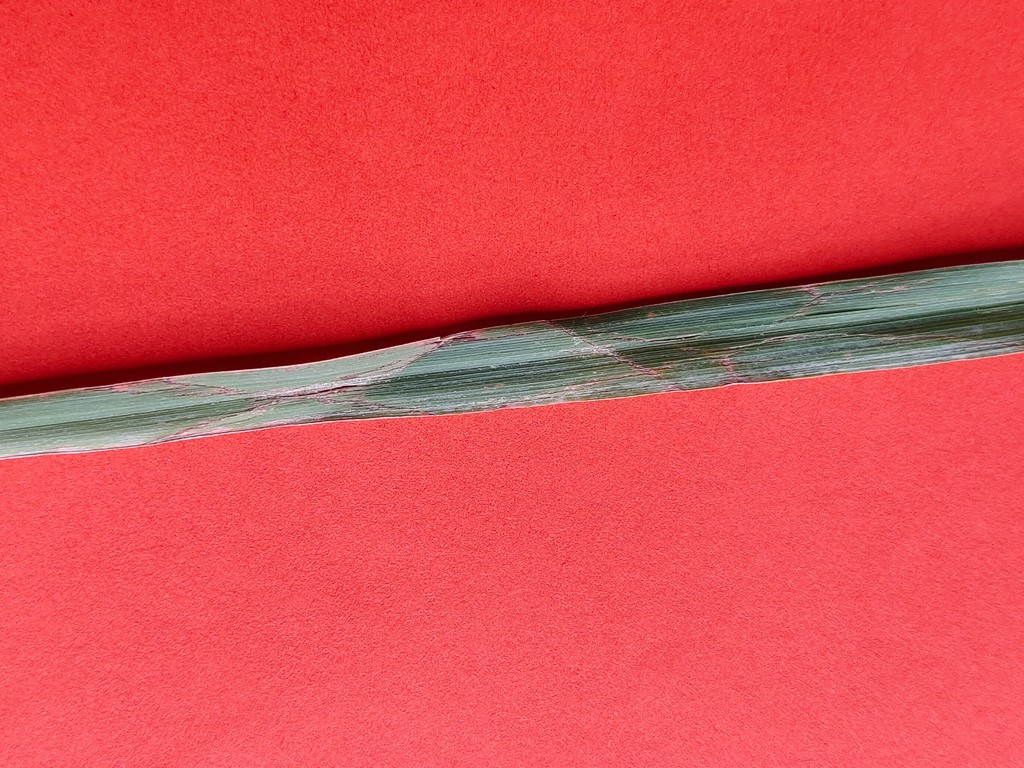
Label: Unhealthy